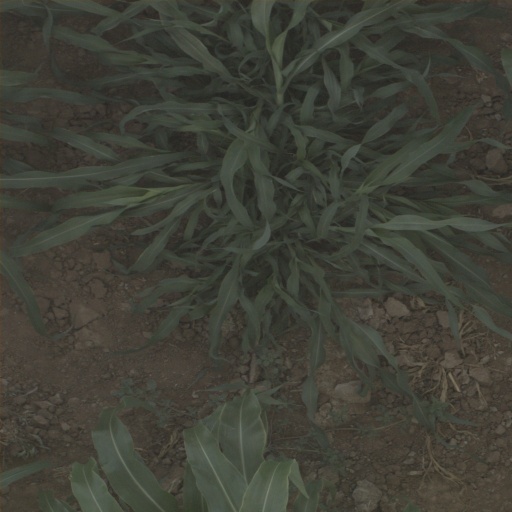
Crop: sorghum